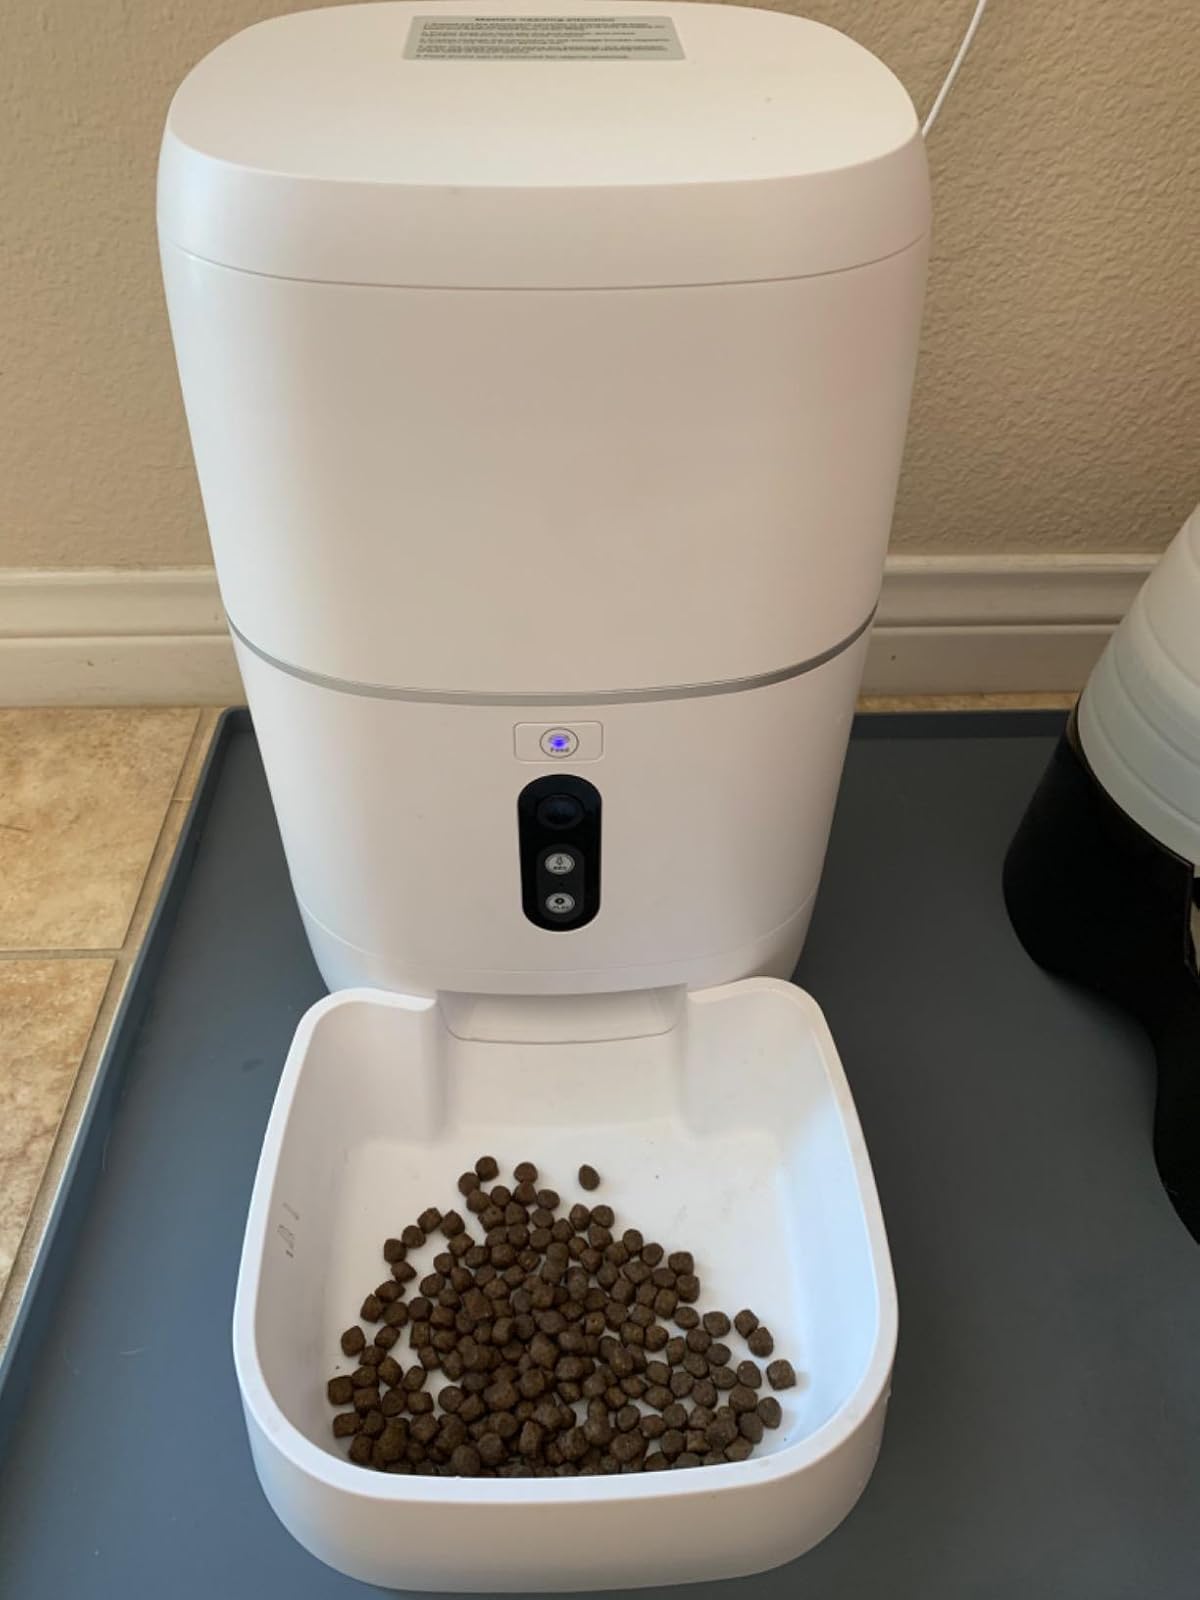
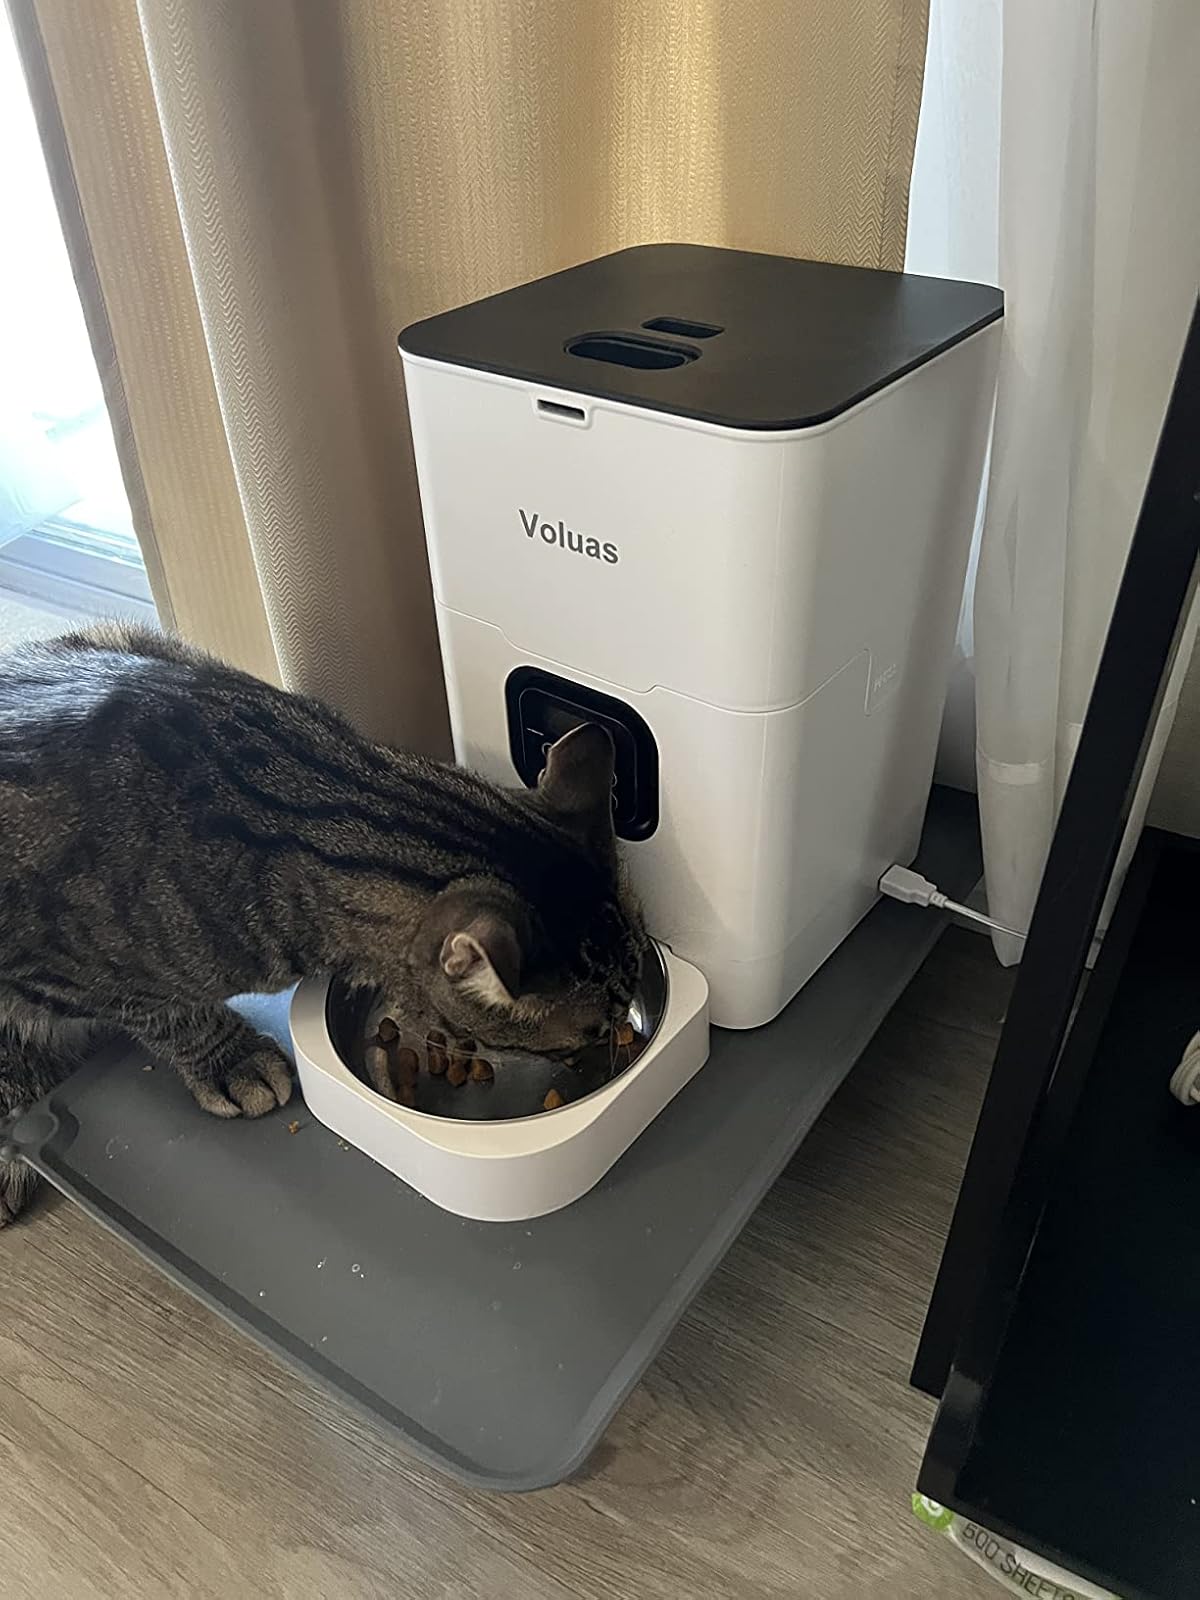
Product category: items_feeder
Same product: no